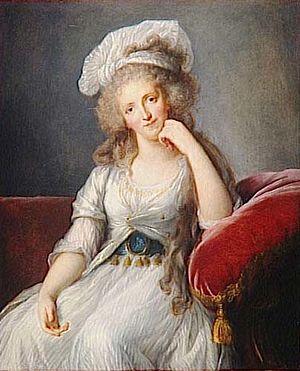
Préalablement comté français à la suite de l'acquisition de Philippe le Hardi en 1274, Nemours fut érigé en duché-pairie en 1404 par le roi Charles VI et donné à Charles III le Noble, roi de Navarre, en échange de la ville de Cherbourg qu'il avait rachetée en 1399 à Richard II d'Angleterre.
Louise-Marie-Adélaïde de Bourbon, dite « Mademoiselle d'Ivry » puis « Mademoiselle de Penthièvre », duchesse de Chartres puis duchesse d'Orléans, est une princesse française membre de la maison de Bourbon née à Paris à l'Hôtel de Toulouse le 13 mars 1753 et morte au château d'Ivry-sur-Seine le 23 juin 1821.